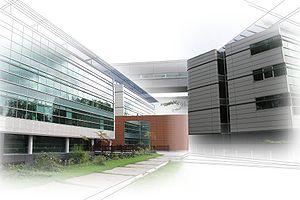
Photographies de Polytech'Lille - École Polytechnique de l'Université de Lille, qui est notamment le lieu de mise en place et développement du projet démonstrateur SunRise Smart City
L'École polytechnique universitaire de Lille est l'une des 205 écoles d'ingénieurs françaises accréditées au 1ᵉʳ septembre 2019 à délivrer un diplôme d'ingénieur.
L'Université Lille-I était l'une des trois universités publiques françaises qui formaient l'organisation universitaire de Lille entre 1970 et 2017; elle était alors chargée de l'enseignement supérieur public dans le domaine des sciences et technologies. Originellement fondée comme faculté des sciences de Lille en 1854 et intégrée dans l'université de Lille en 1896, elle était devenue université indépendante en 1970 sous le nom d'Université des sciences et technologies de Lille puis Université Lille-I en 2009; avant de provisoirement s'appeler Université de Lille, sciences et technologies pour amorcer la réunification.